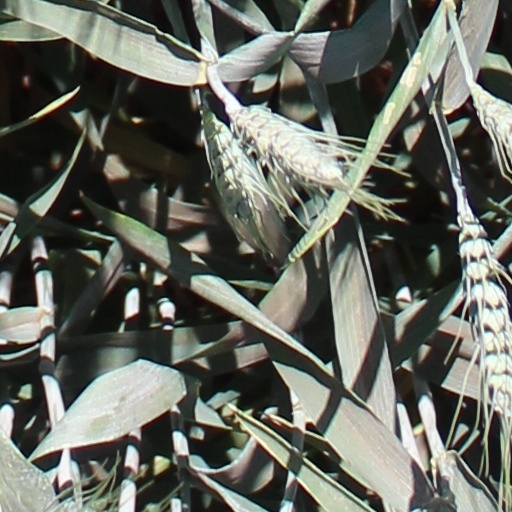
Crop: wheat